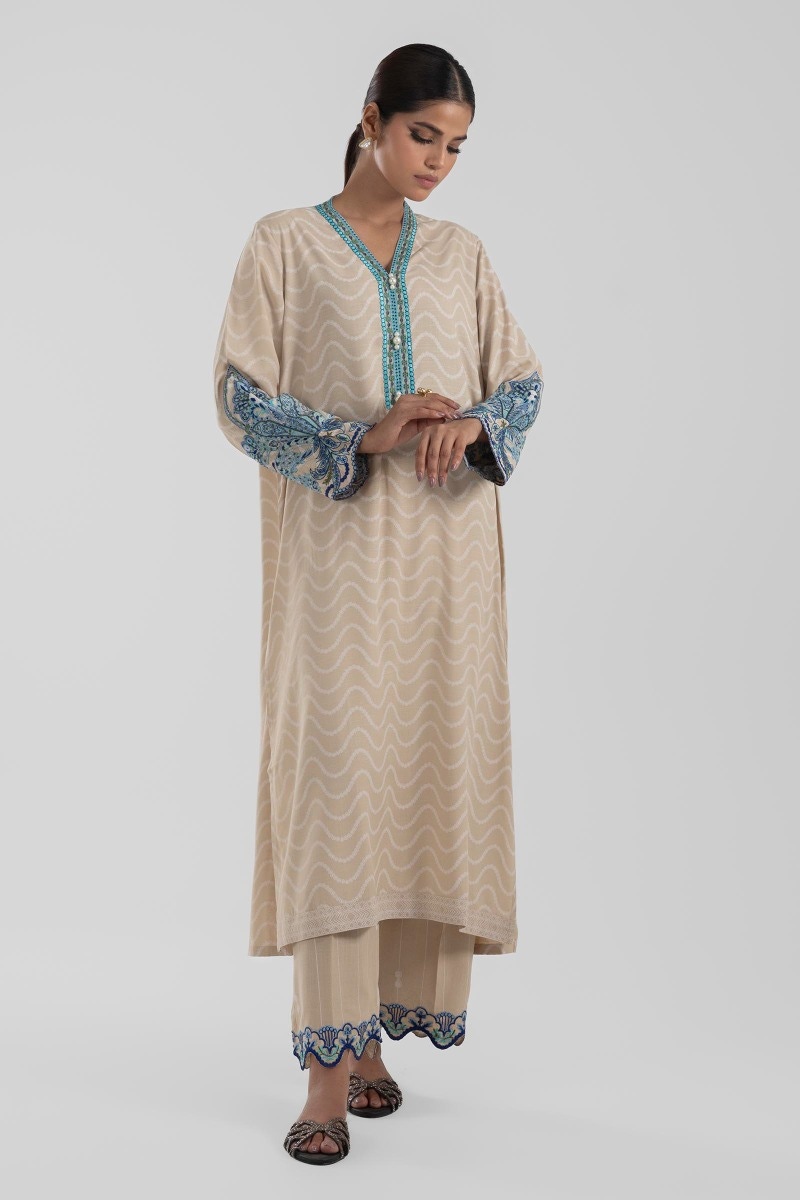
beige multi kurta top